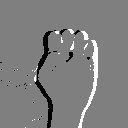
ASL letter: s